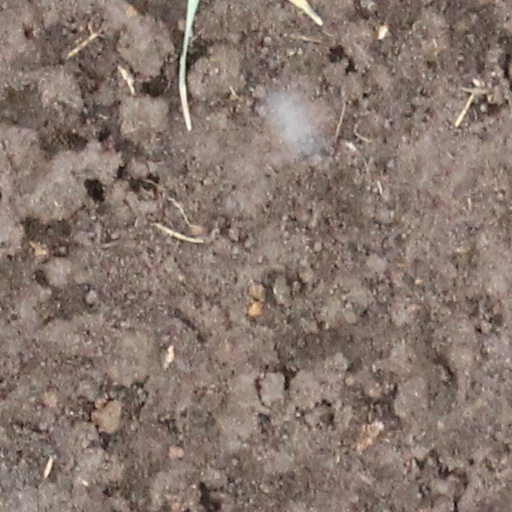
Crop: wheat